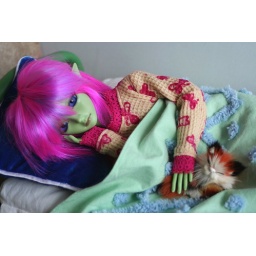
Grynn &amp;amp; her cat sleeping in